Hiram Willey

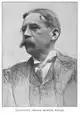

Hiram Willey (May 5, 1818 – March 8, 1910) was an American attorney who served as the United States Attorney for the District of Connecticut under two presidents. He was also a judge, member of the Connecticut senate, author, and the mayor of New London, Connecticut.